Jamie Whincup

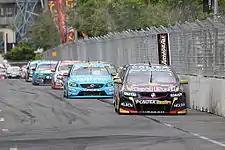
Whincup leads the field at the 2014 Sydney 500.

The 2012 season was the last of the Holden/Ford duopoly in V8 Supercars, as 2013 would see a new challenge arise in the form of two extra manufacturers - Nissan and Mercedes-Benz. Whincup would stay with Triple Eight Race Engineering and Holden, but with a new look - Red Bull replaced Vodafone as major sponsor, with the team to be known as Red Bull Racing Australia.